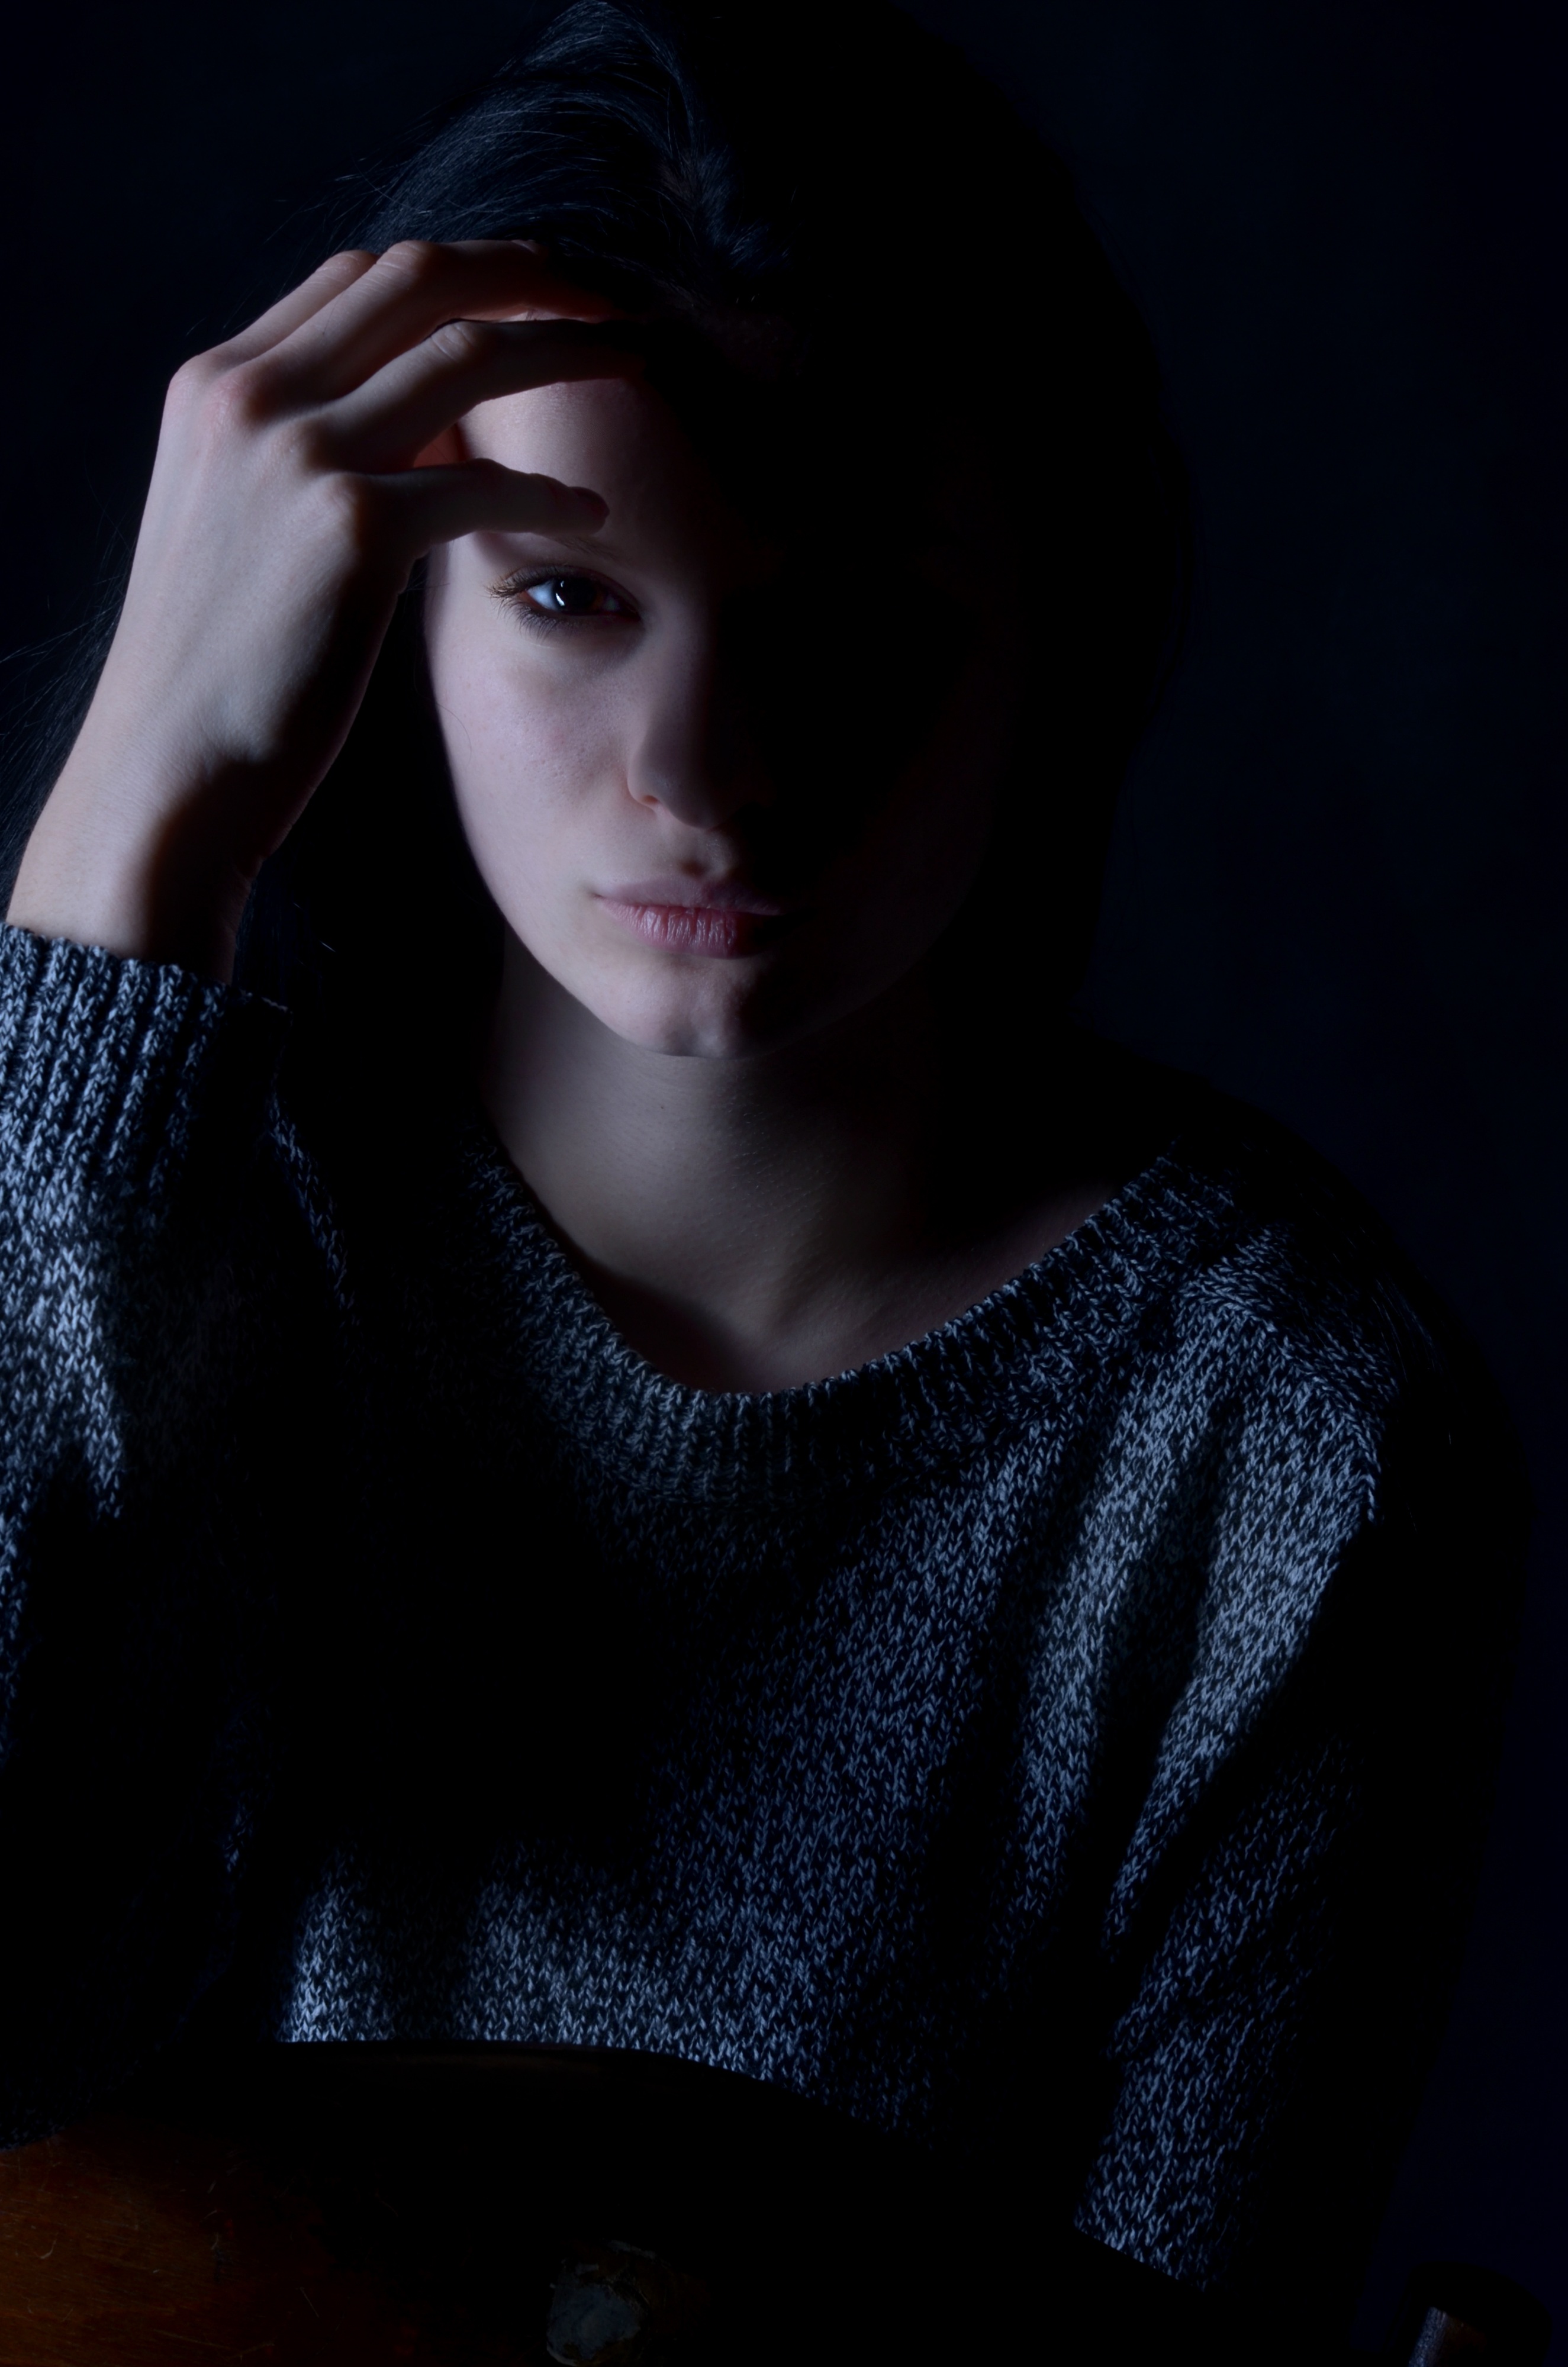
person, girl, woman, hair, photography, sadness, portrait, model, darkness, fashion, blue, black, monochrome, lady, eye, beauty, depression, photo shoot, portrait photography